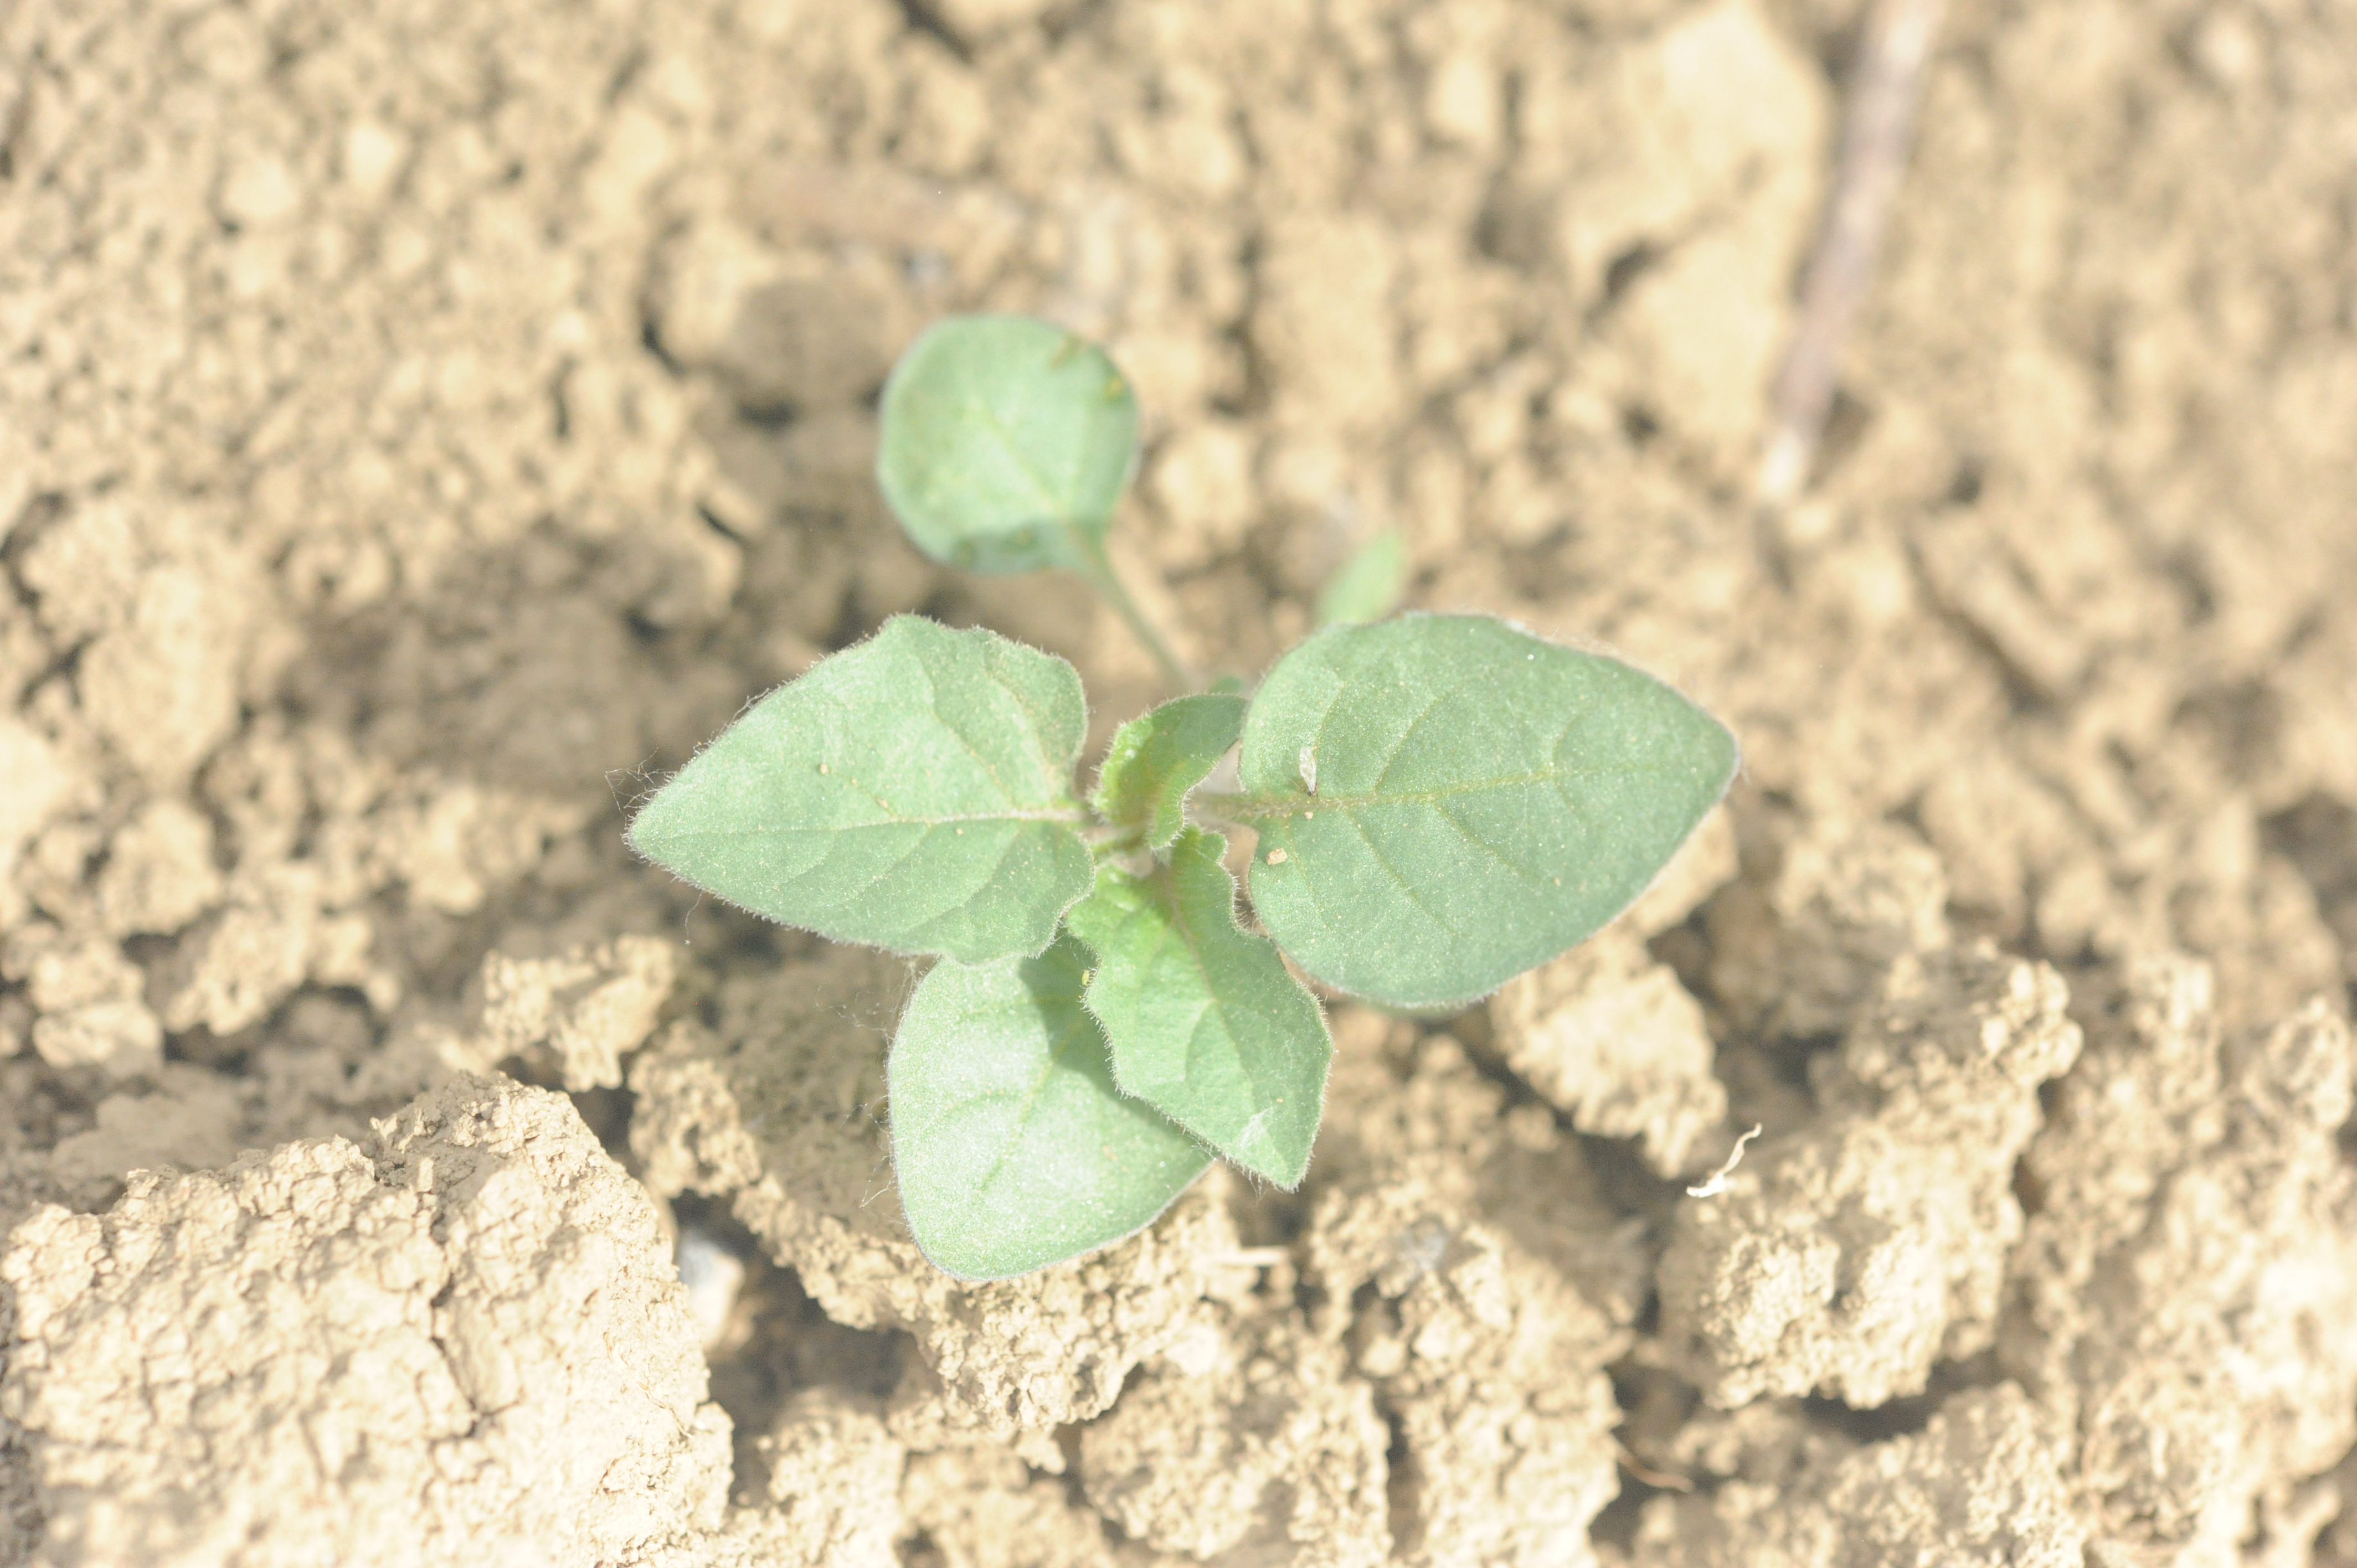
Label: black_nightshade